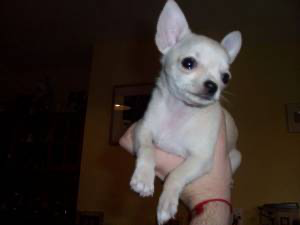
Animal: dog
Breed: chihuahua